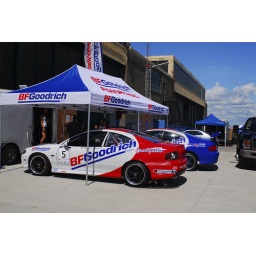
The drift cars chill out at the home base. Photo by Jeremy Glover